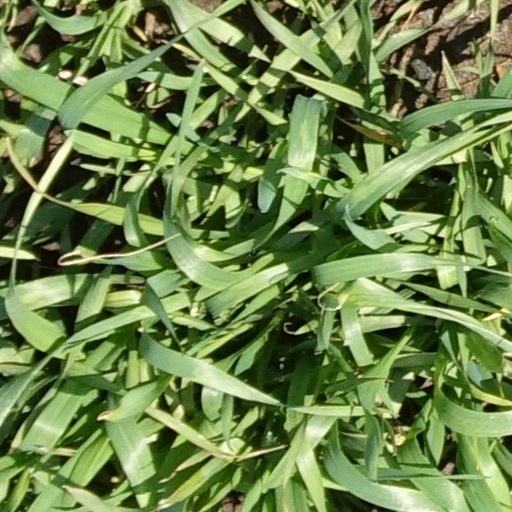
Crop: wheat